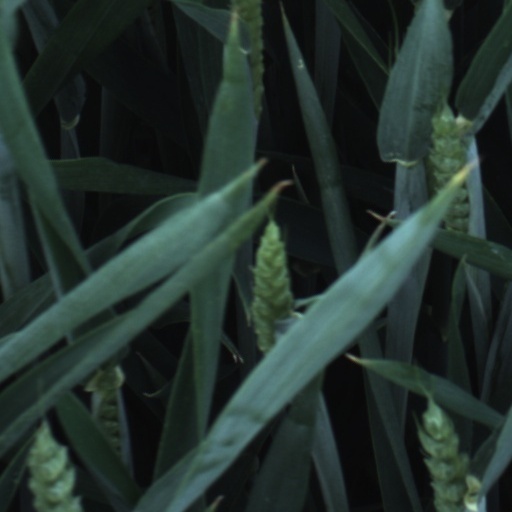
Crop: wheat